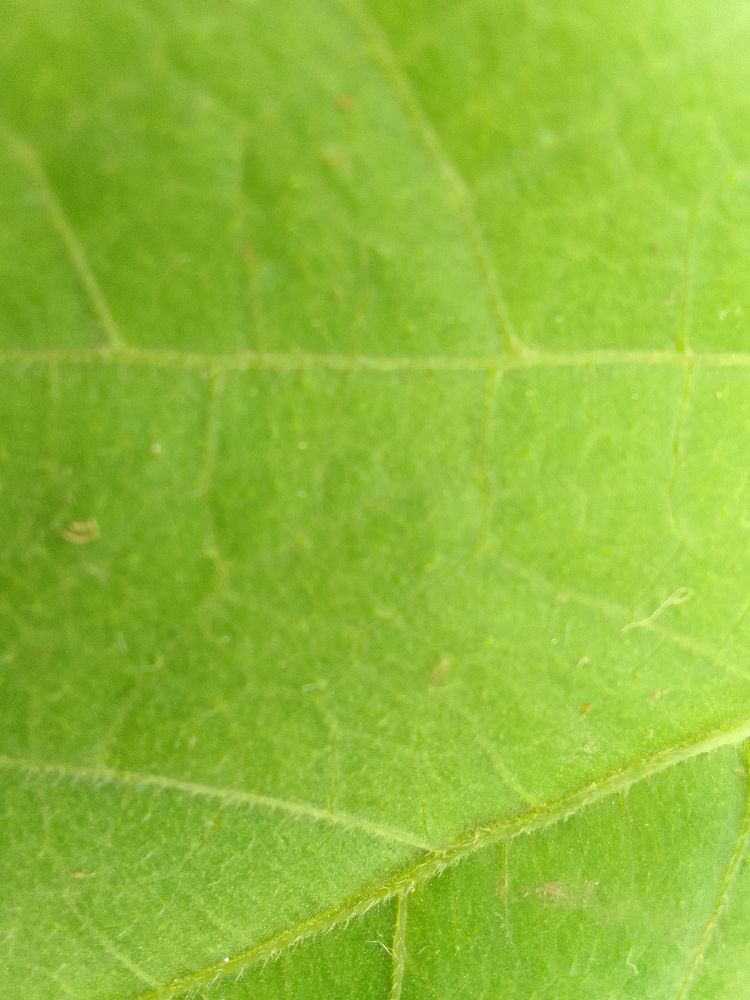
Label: healthy